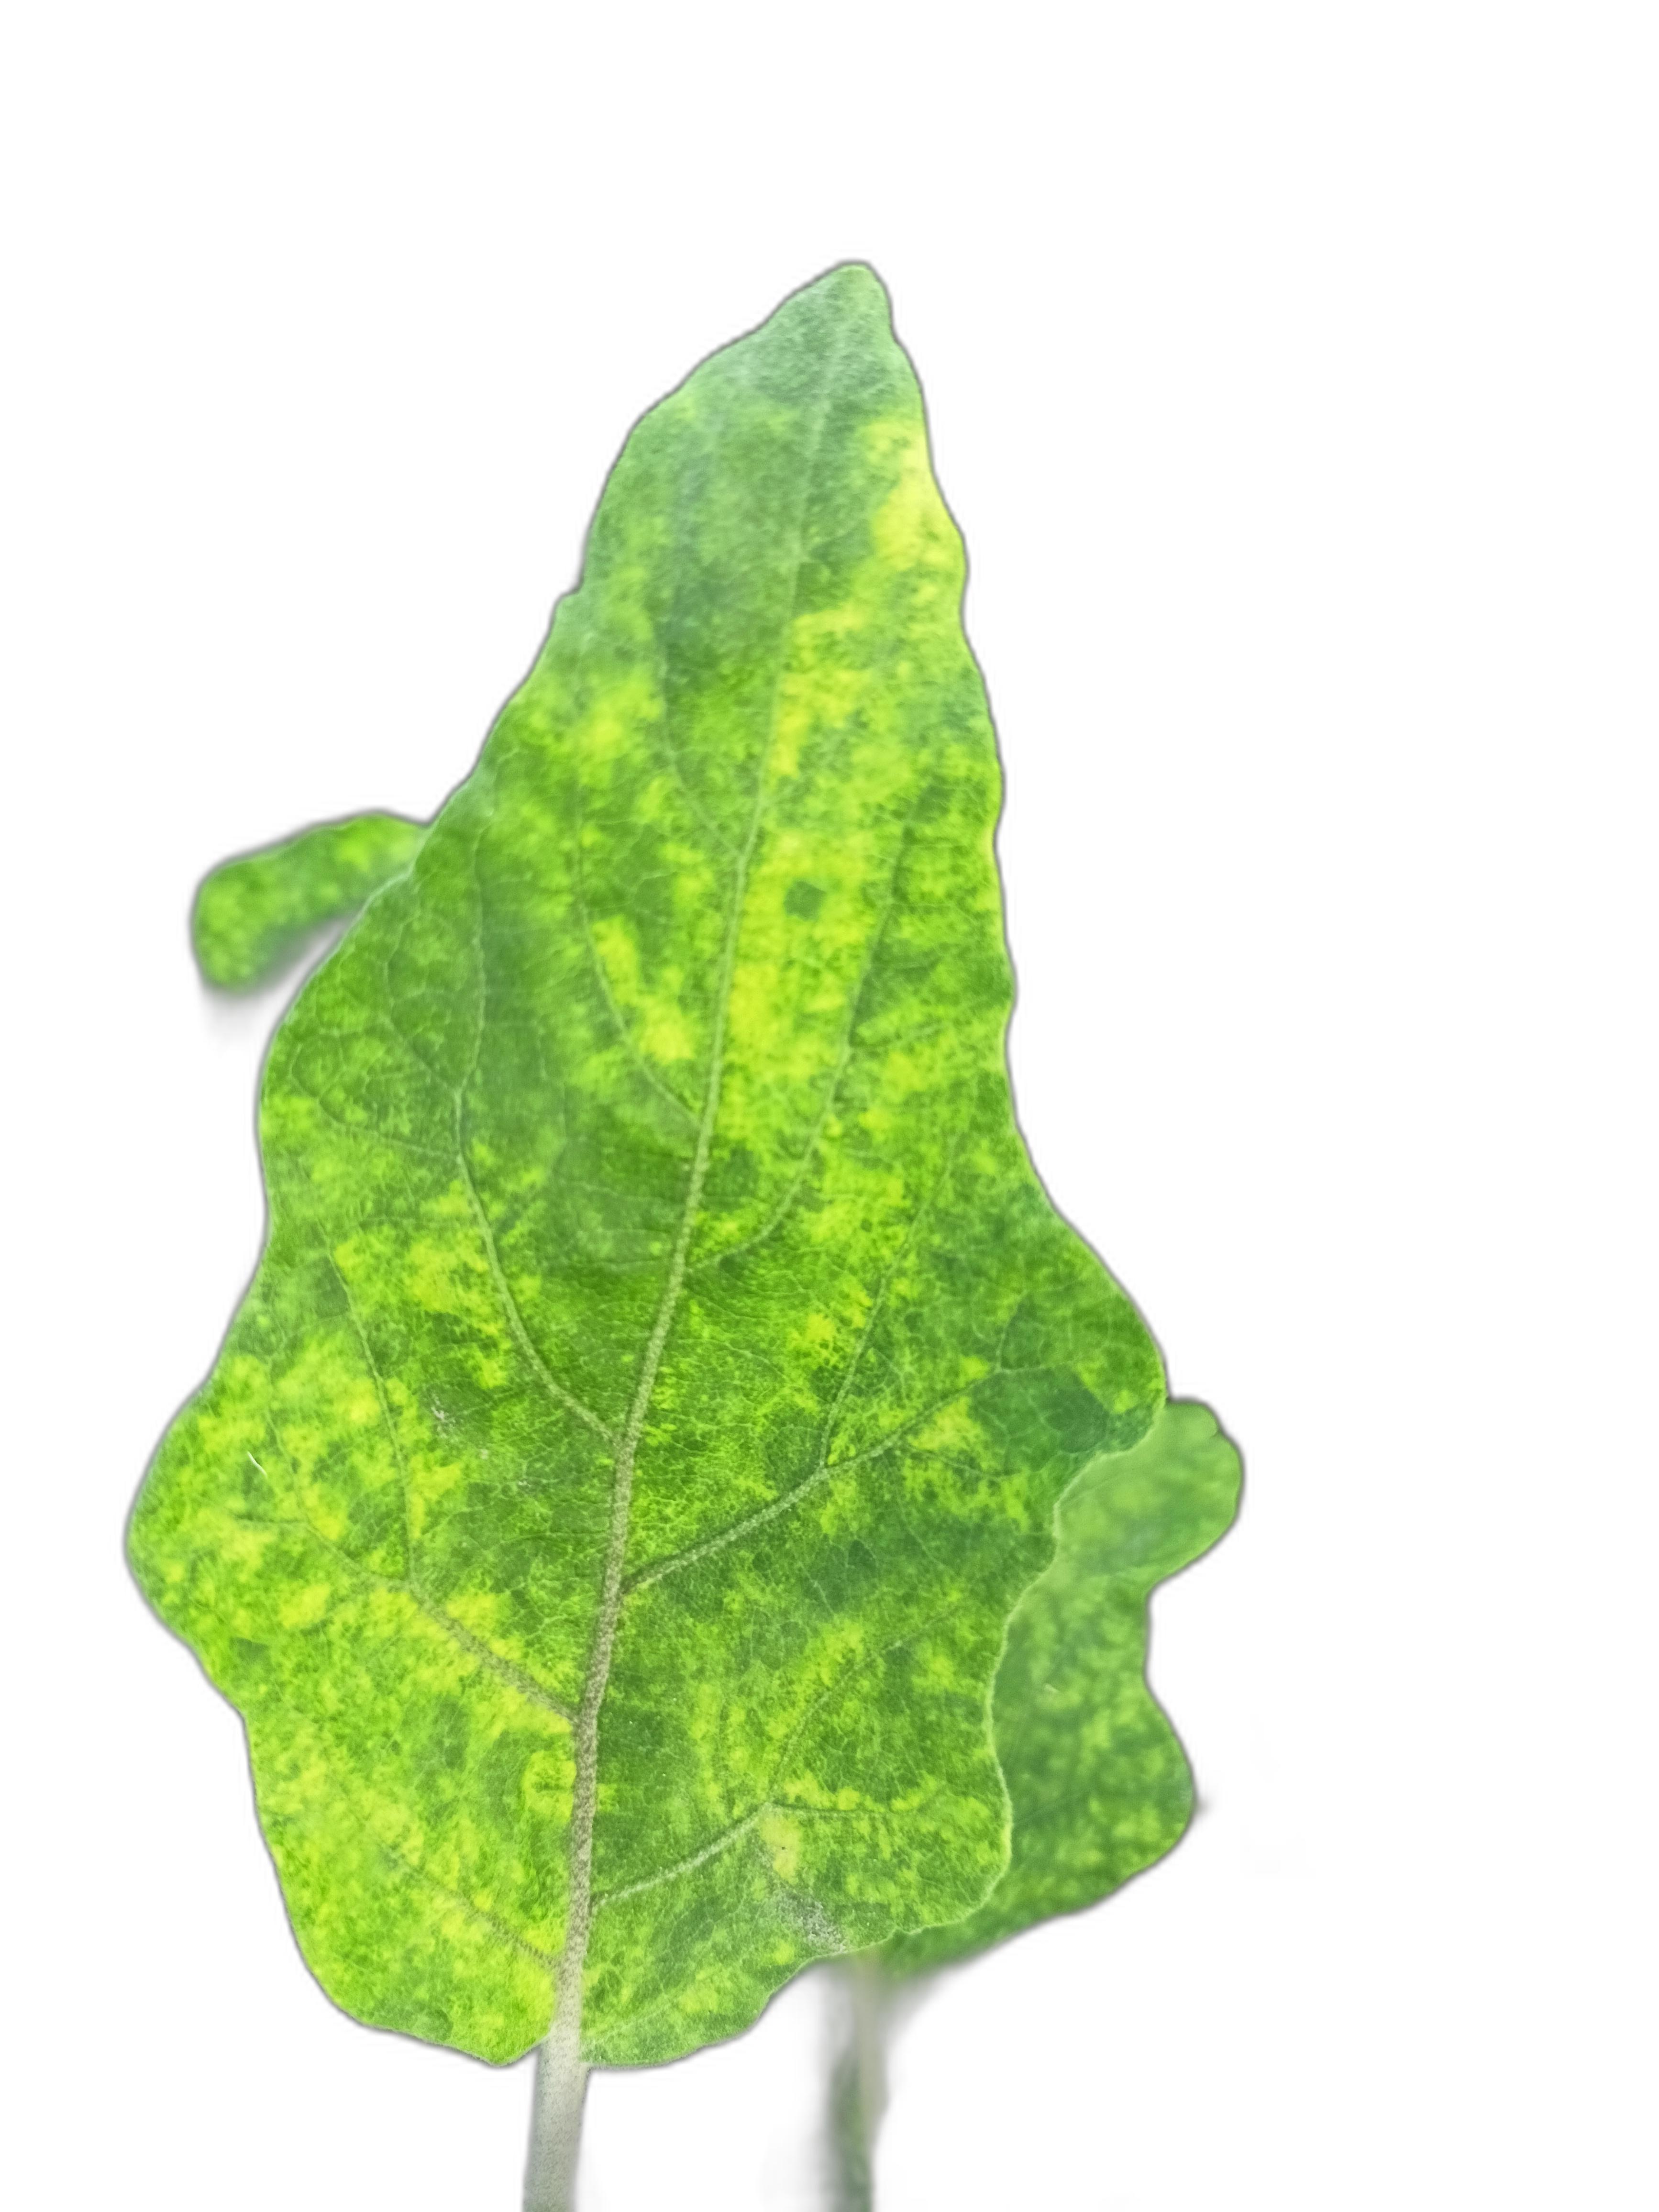
Label: Mosaic Virus Disease